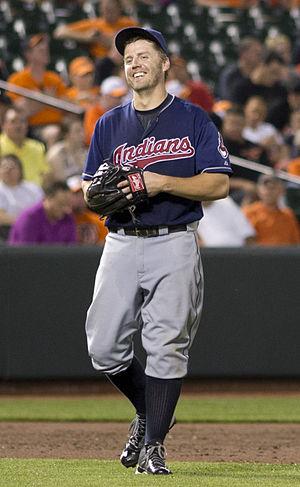
Mark Andrew Reynolds est un joueur de premier but et ancien troisième but et frappeur désigné de la Ligue majeure de baseball. Il évolue pour les Rockies du Colorado.